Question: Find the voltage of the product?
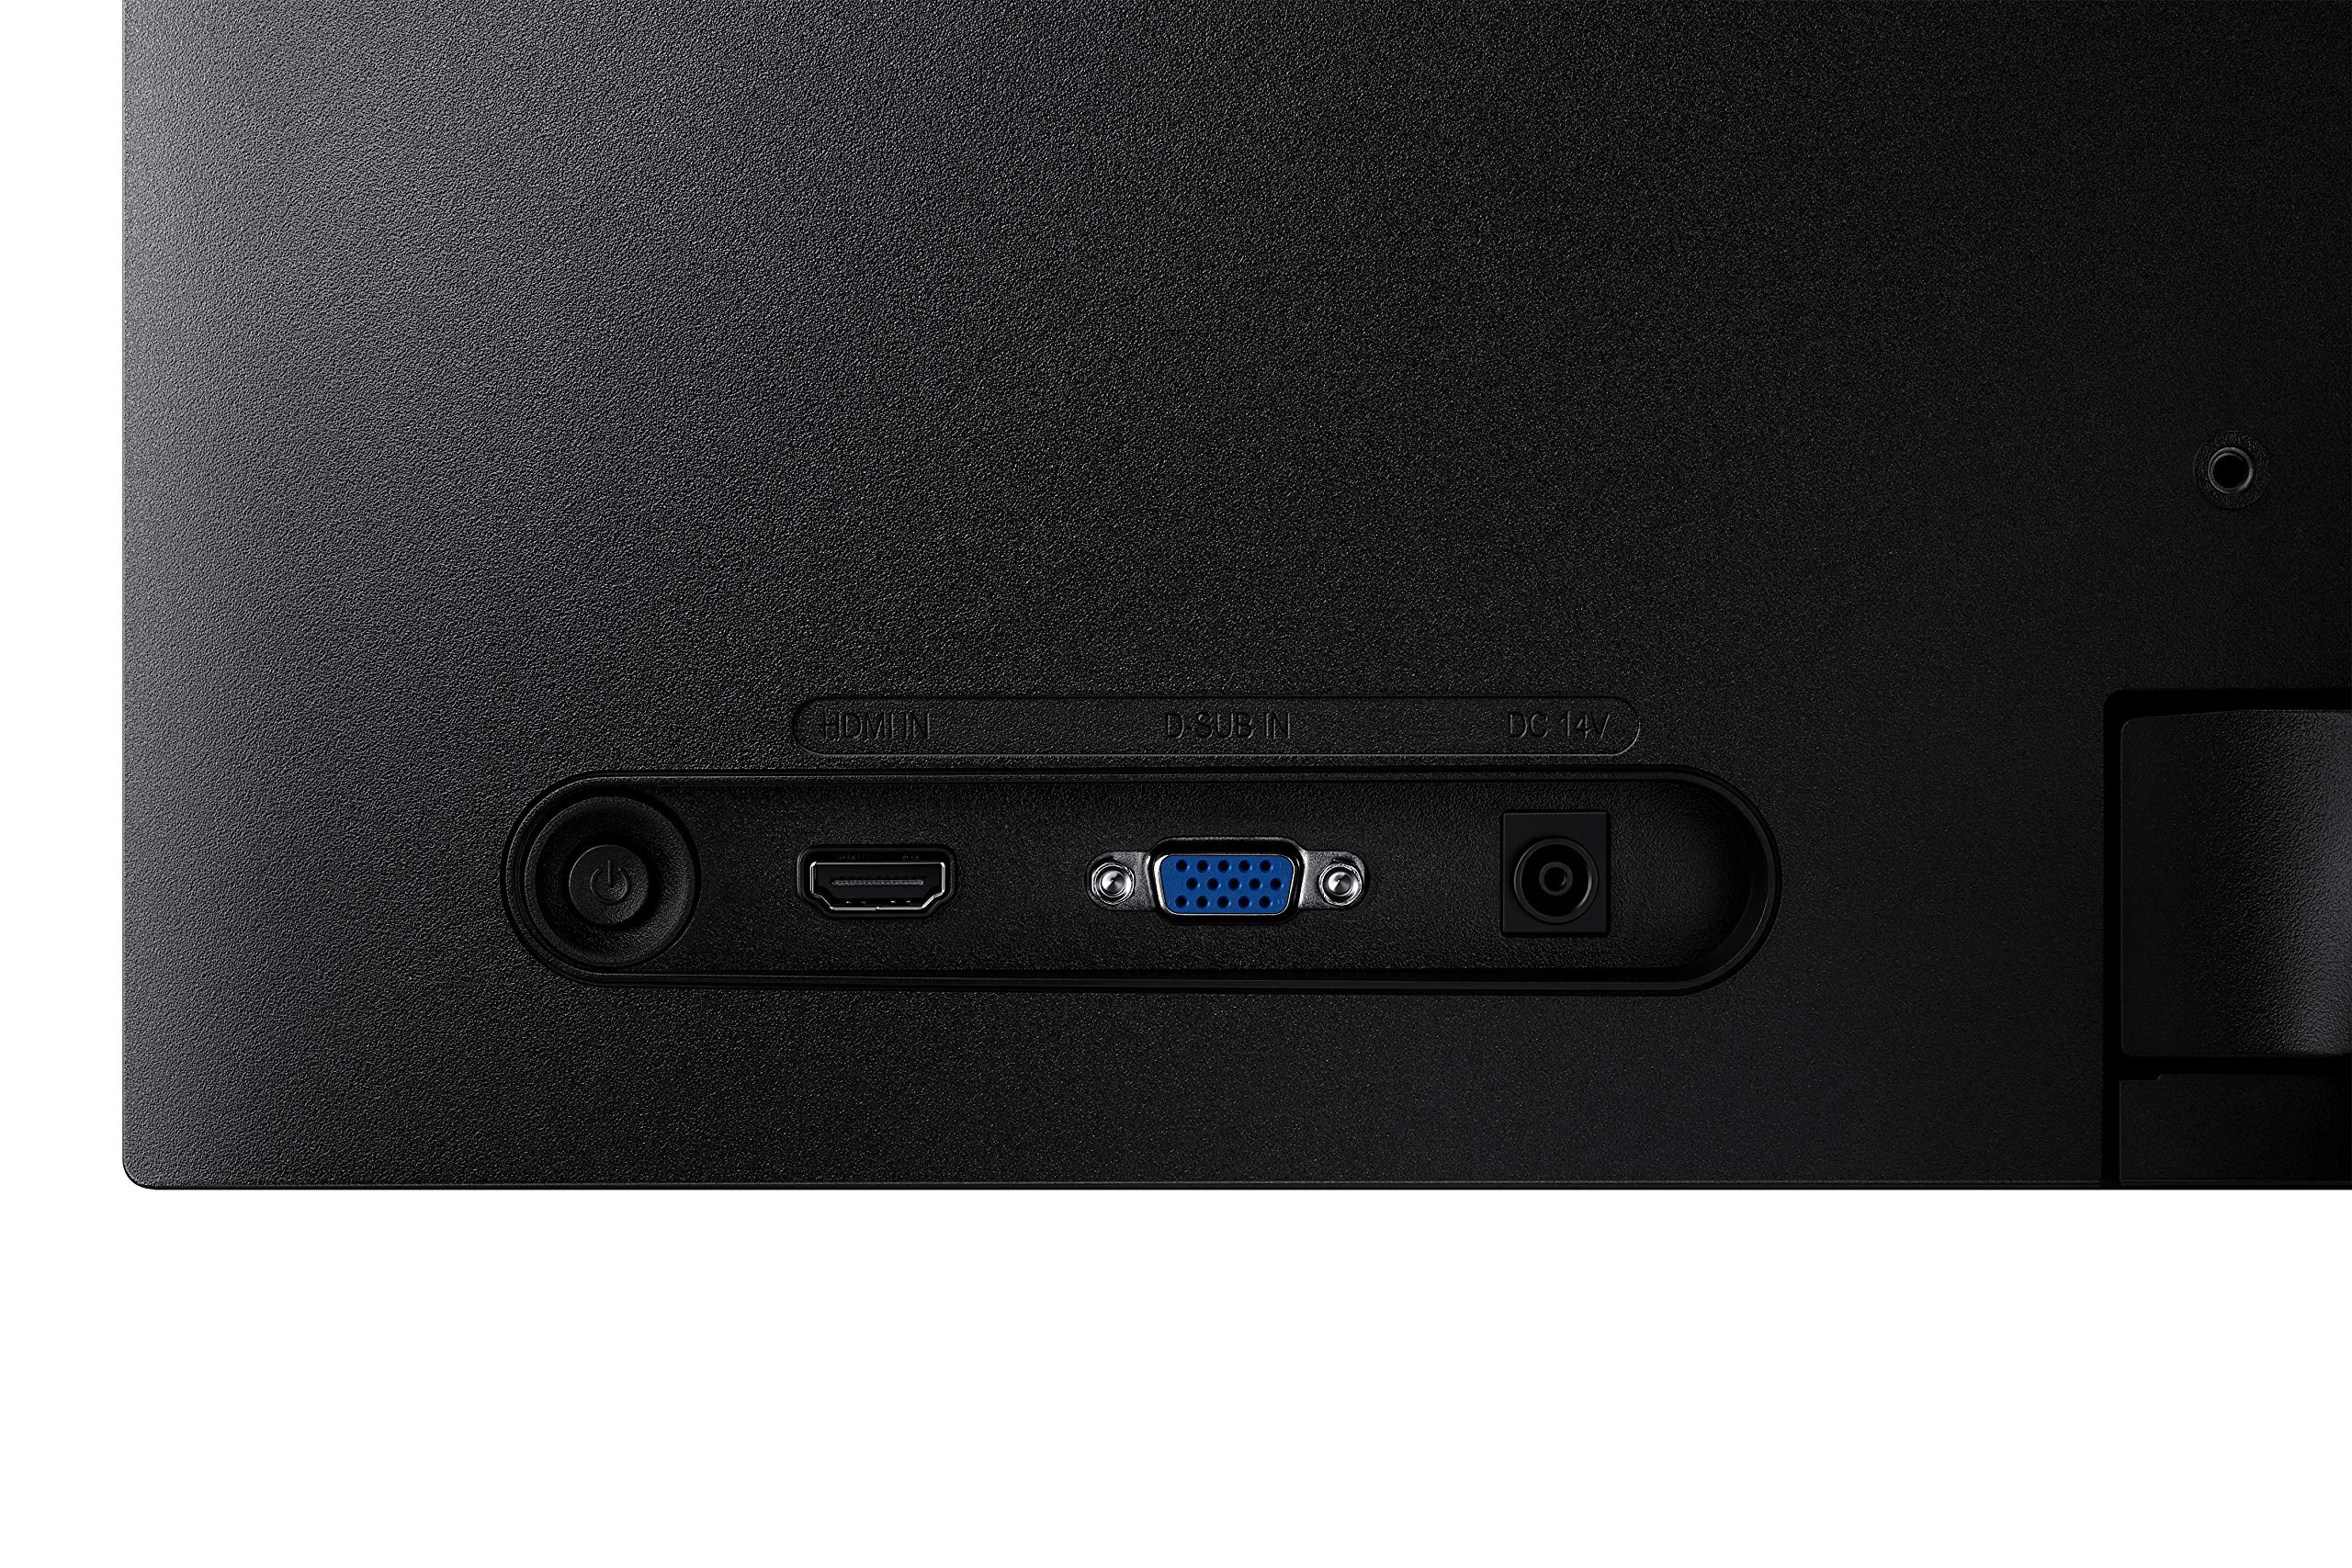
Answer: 14.0 volt